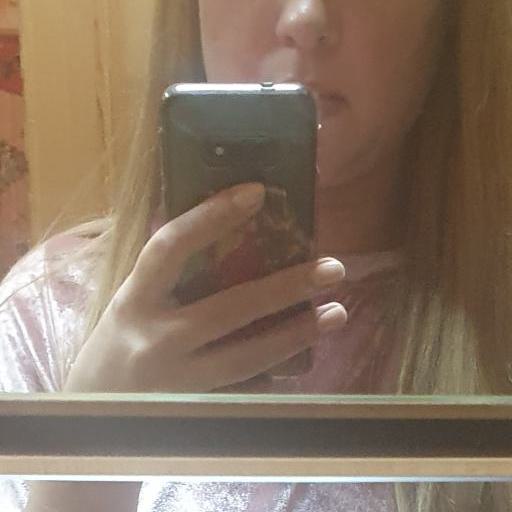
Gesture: no_gesture